Free-form select

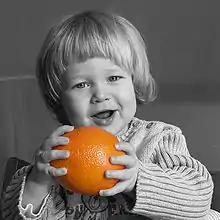
Coloring is a core motif in a black-and-white image.

Free-Form Select is also understood in coloring parts of a black-and-white images and vice versa. Coloring a single object within a black-and-white environment is sometimes called Sin City effect.